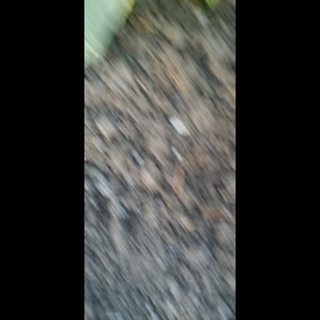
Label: diseased_cucumber